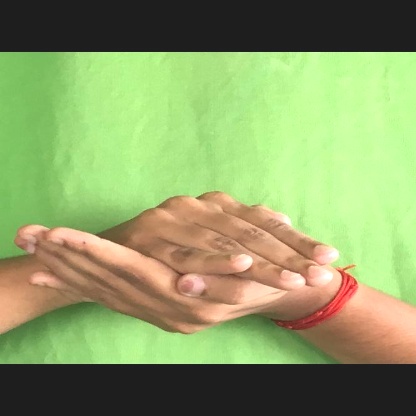
Mudra: Samputa